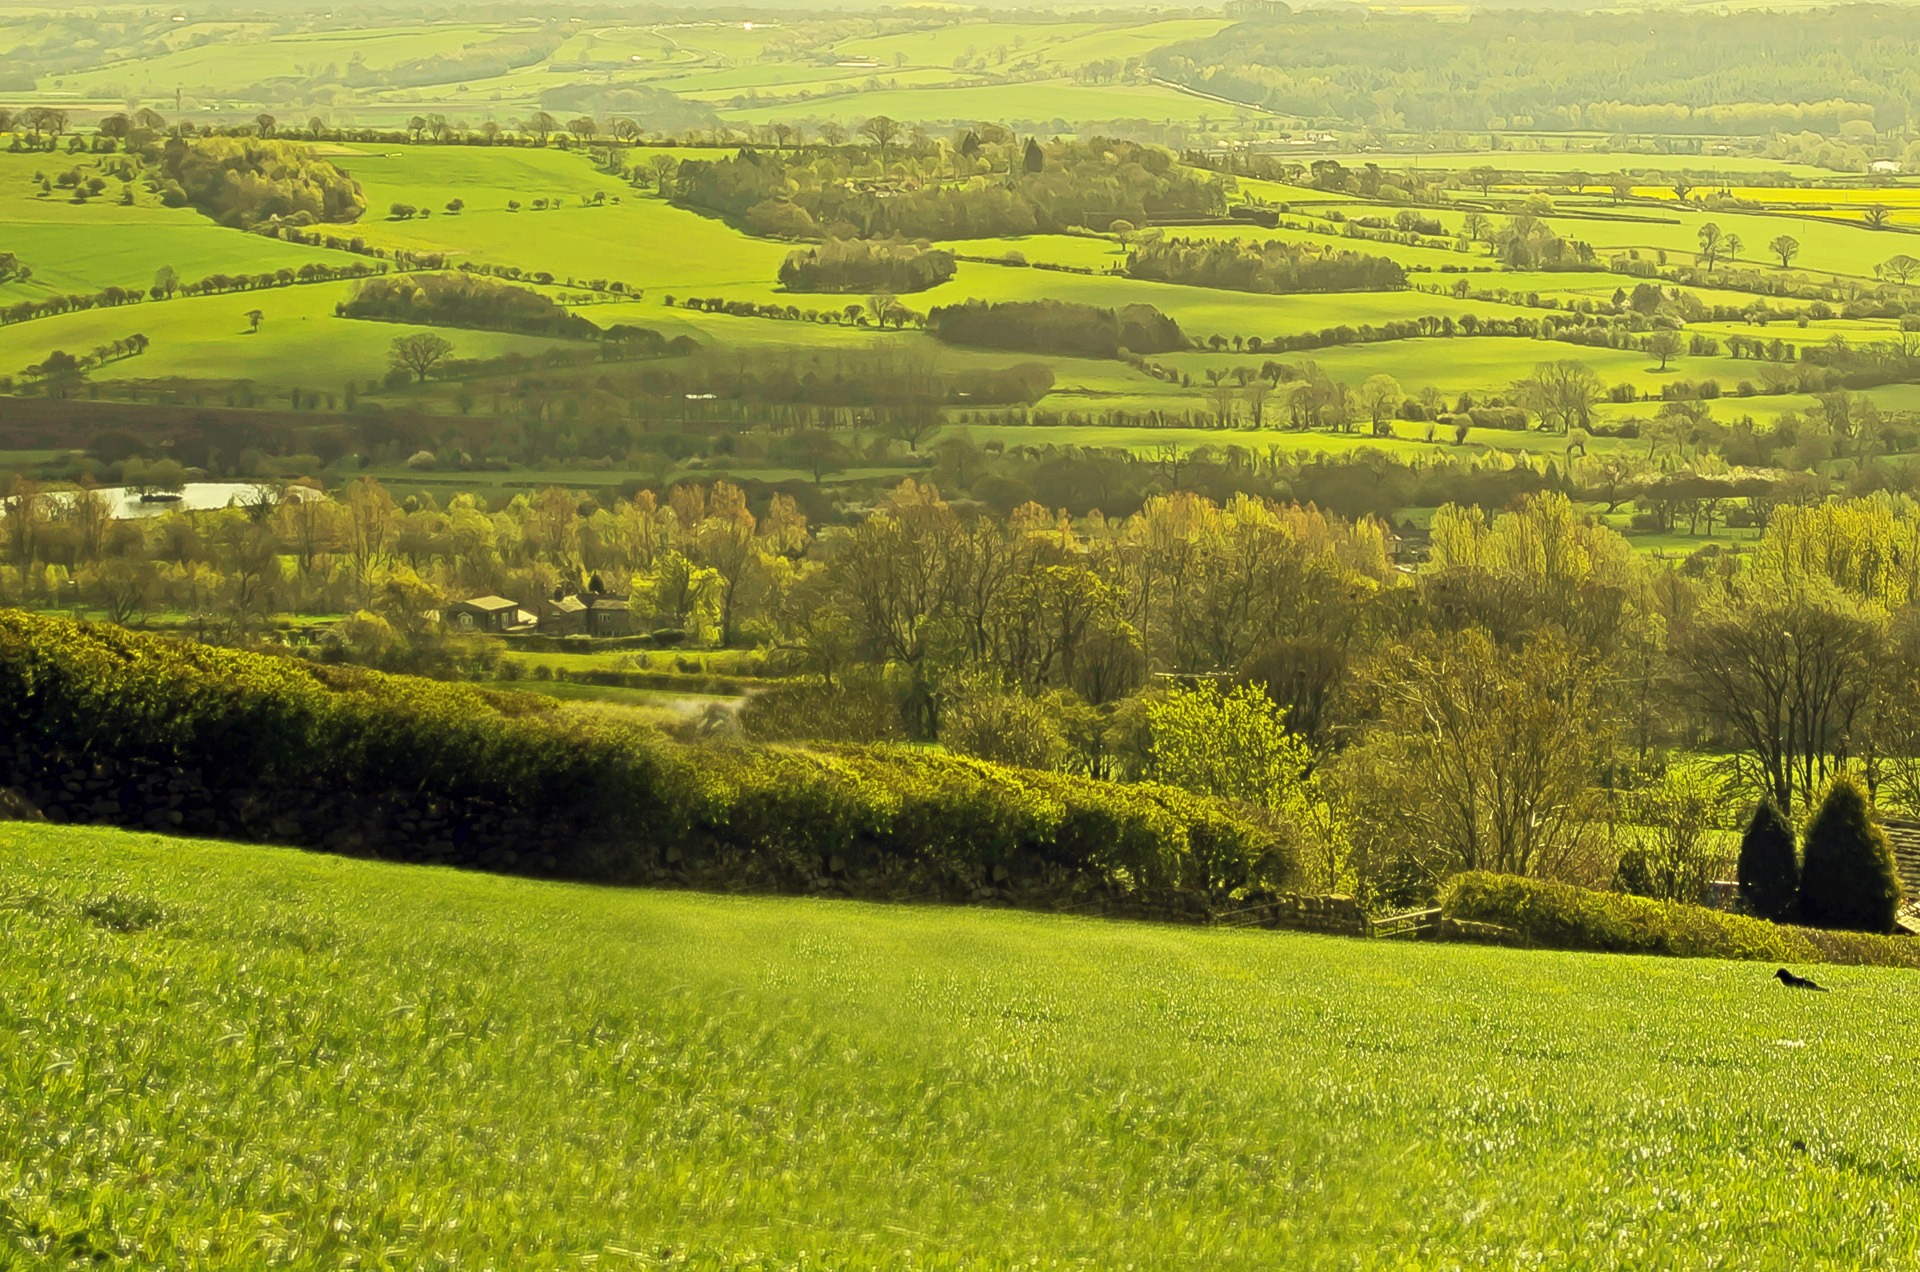
landscape, tree, nature, grass, branch, field, farm, meadow, prairie, leaf, hill, flower, valley, summer, spring, green, pasture, agriculture, plain, rapeseed, leaves, england, sunny, art, background, grassland, seasons, branches, plantation, plateau, nice, fences, habitat, colored, ecosystem, rural area, paddy field, north yorkshire, natural environment, geographical feature, mountainous landforms